370th Rifle Division

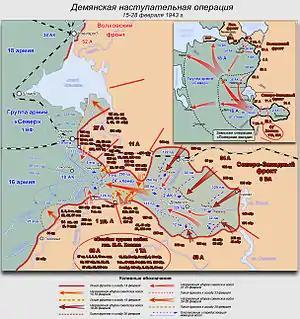
Soviet positions at Demyansk, spring 1943. The 370th was in the 11th Army sector to the west of the German salient

On or around October 16 the "STAVKA" sent preliminary orders to Northwestern Front to begin preparing for another offensive against the stubborn salient, to coincide with Operation Mars at Rzhev and 3rd Shock Army's offensive on Velikiye Luki. At this time the 370th was still with 11th Army. The makeup of the Army's shock group for this offensive, which began on the night of November 23/24, is not clear; the 202nd Rifle Division managed to take the village of Pustynia after heavy fighting, but the 370th seems to have been held in the second echelon. This effort was shut down on December 11.